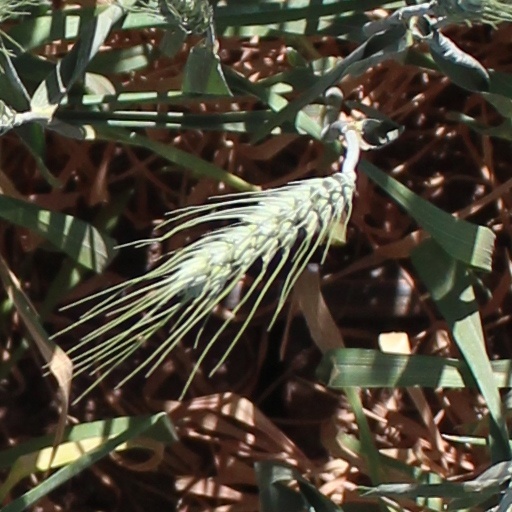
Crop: wheat